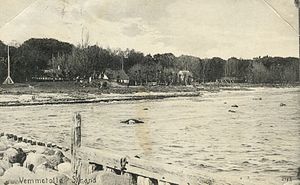
Vemmetofte Sogn
Vemmetofte strand i begyndelsen af 1900-tallet
Vemmetofte strand i begyndelsen af 1900-tallet
Vemmetofte Sogn er et sogn i Tryggevælde Provsti. Sognet ligger i Faxe Kommune. Indtil Kommunalreformen i 2007 lå det i Fakse Kommune, og indtil Kommunalreformen i 1970 lå det i Fakse Herred. I Vemmetofte Sogn ligger Vemmetofte Klosterkirke.